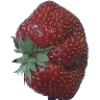
Label: Strawberry Wedge 1